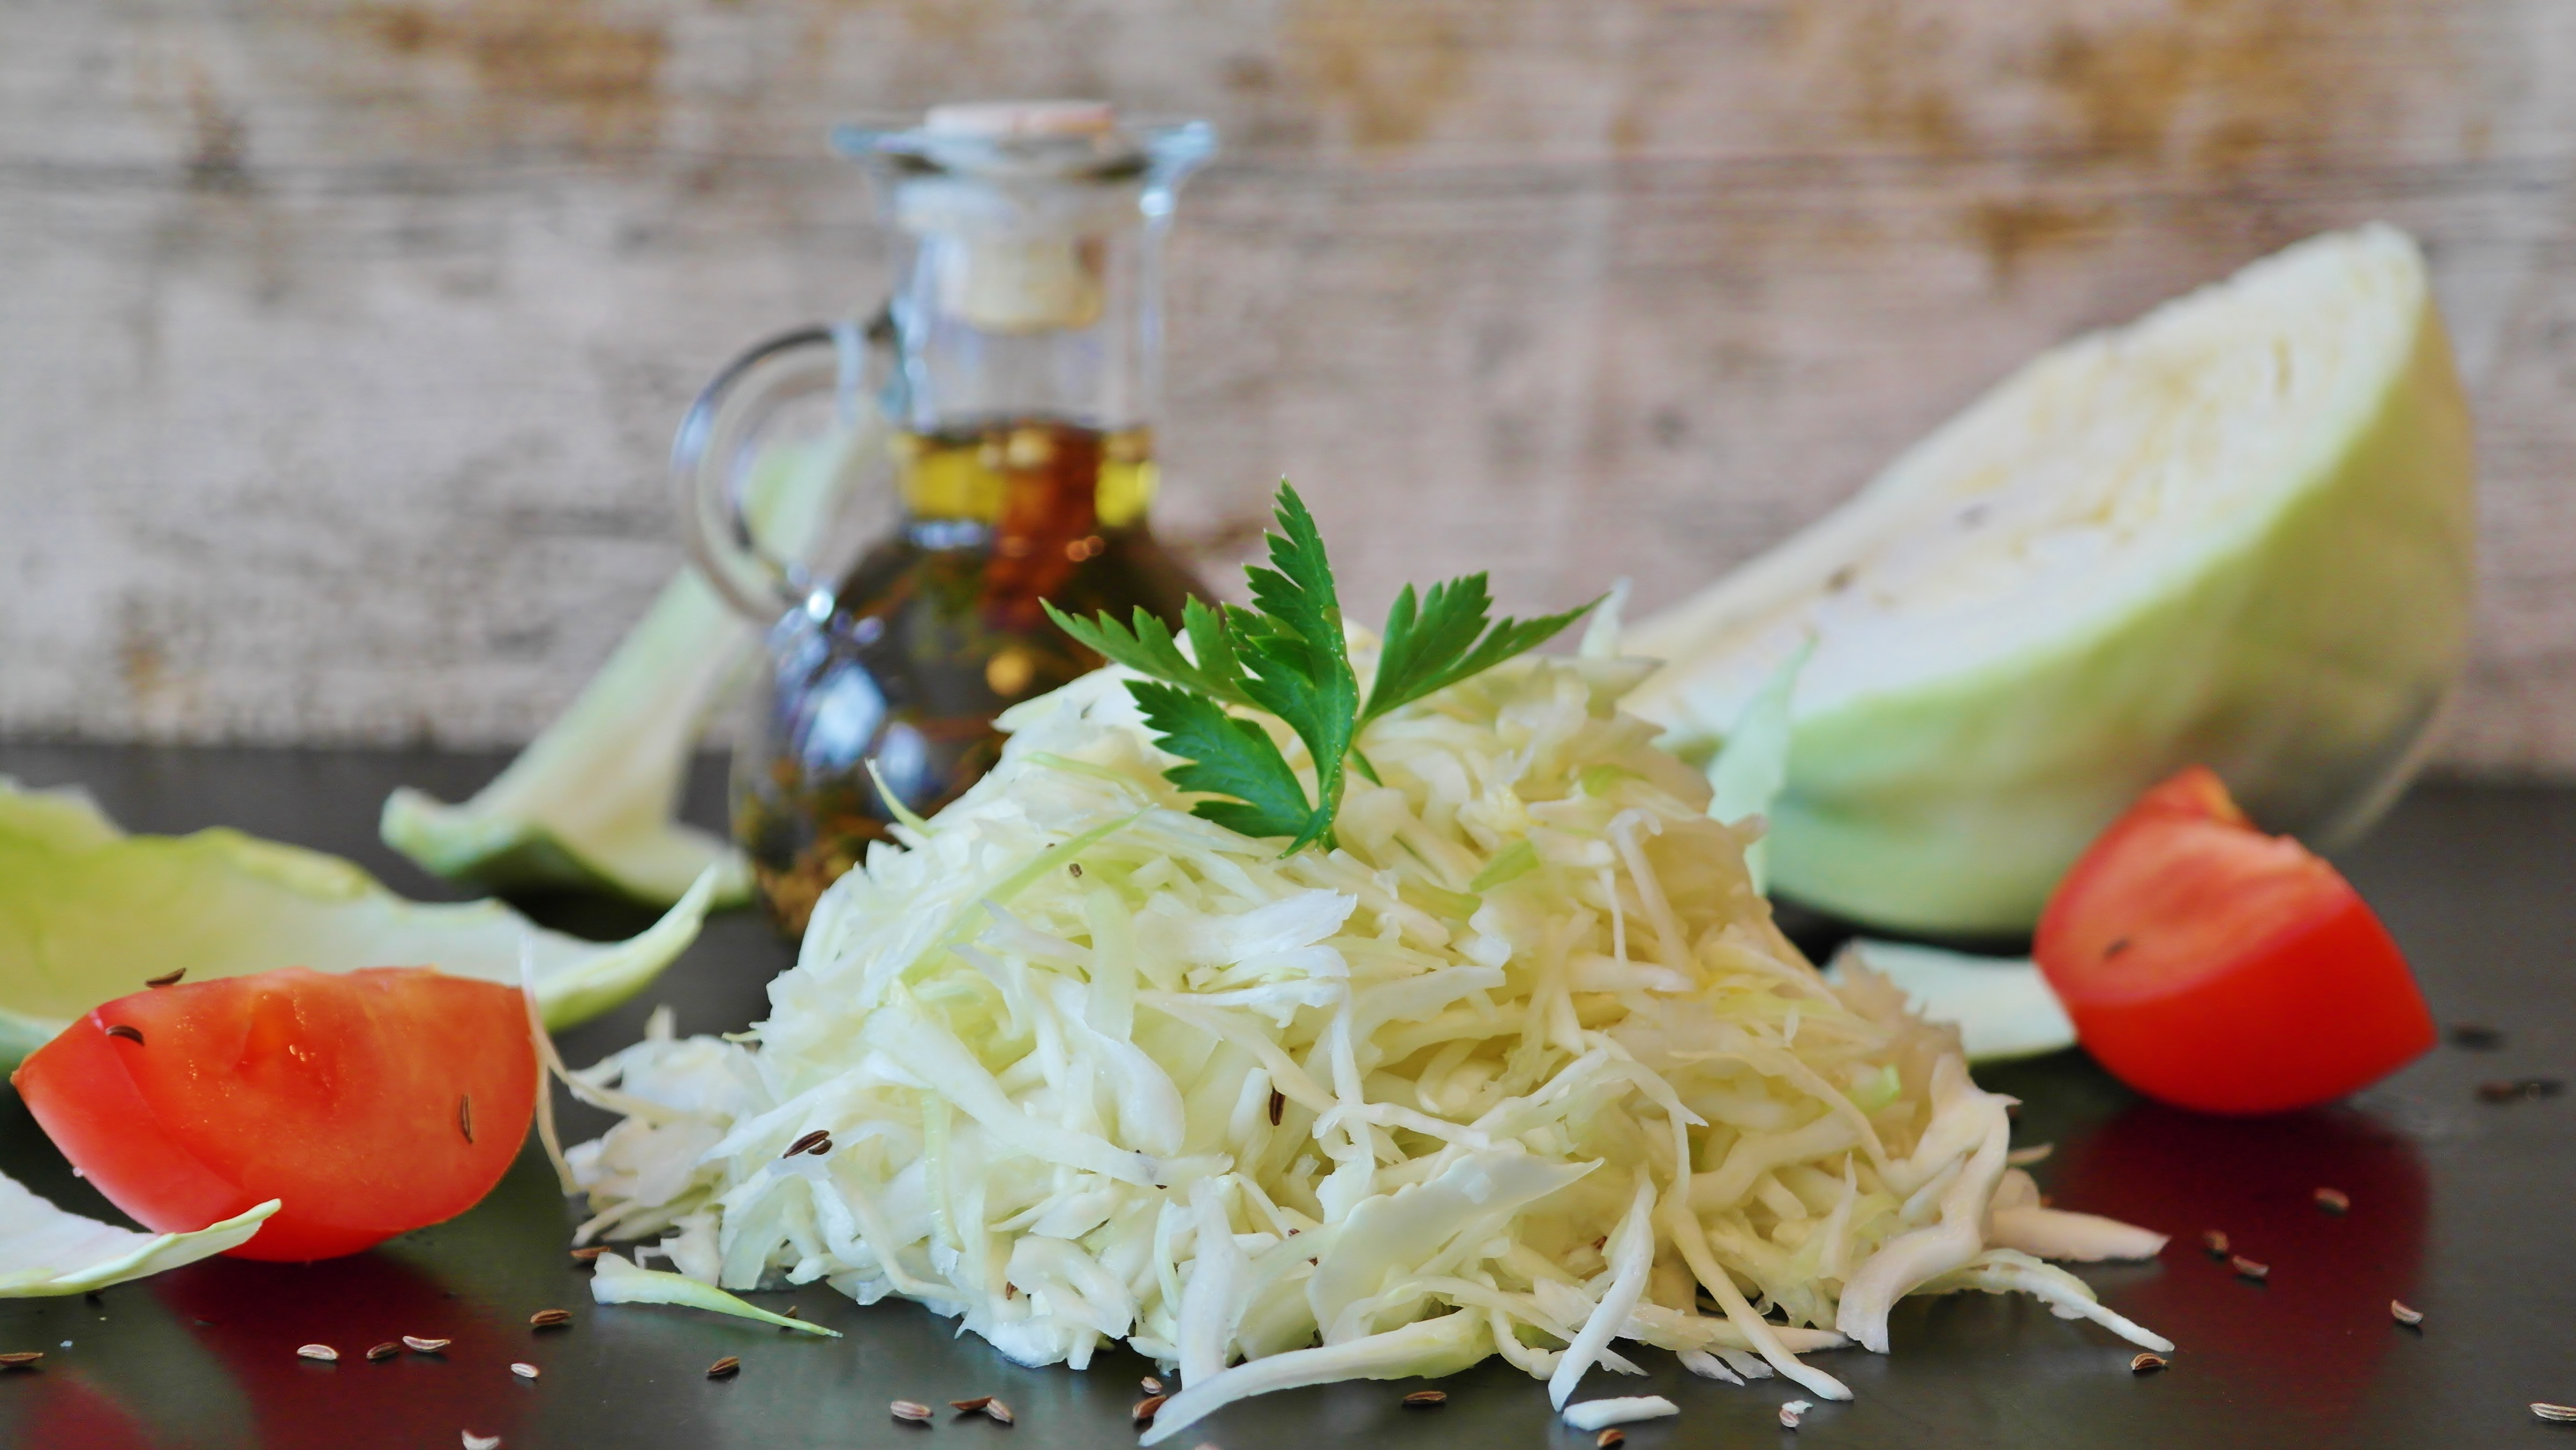
white, fruit, dish, meal, food, salad, herb, produce, vegetable, salt, healthy, eat, cuisine, cook, vegan, vegetarian, oil, vitamins, vinegar, coleslaw, kohl, flowering plant, white cabbage, lowcarb, land plant